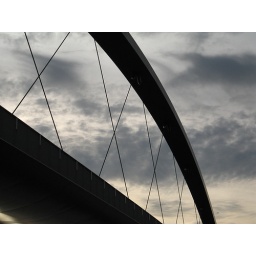
Pedestrians and cycle bridge over the river Maas. Hoge Brug in Maastricht.